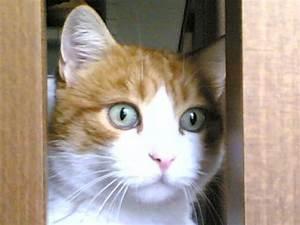
cat